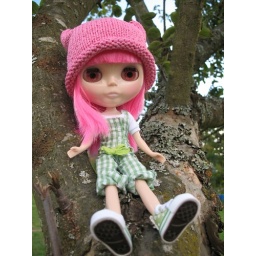
saskia up in an apple tree